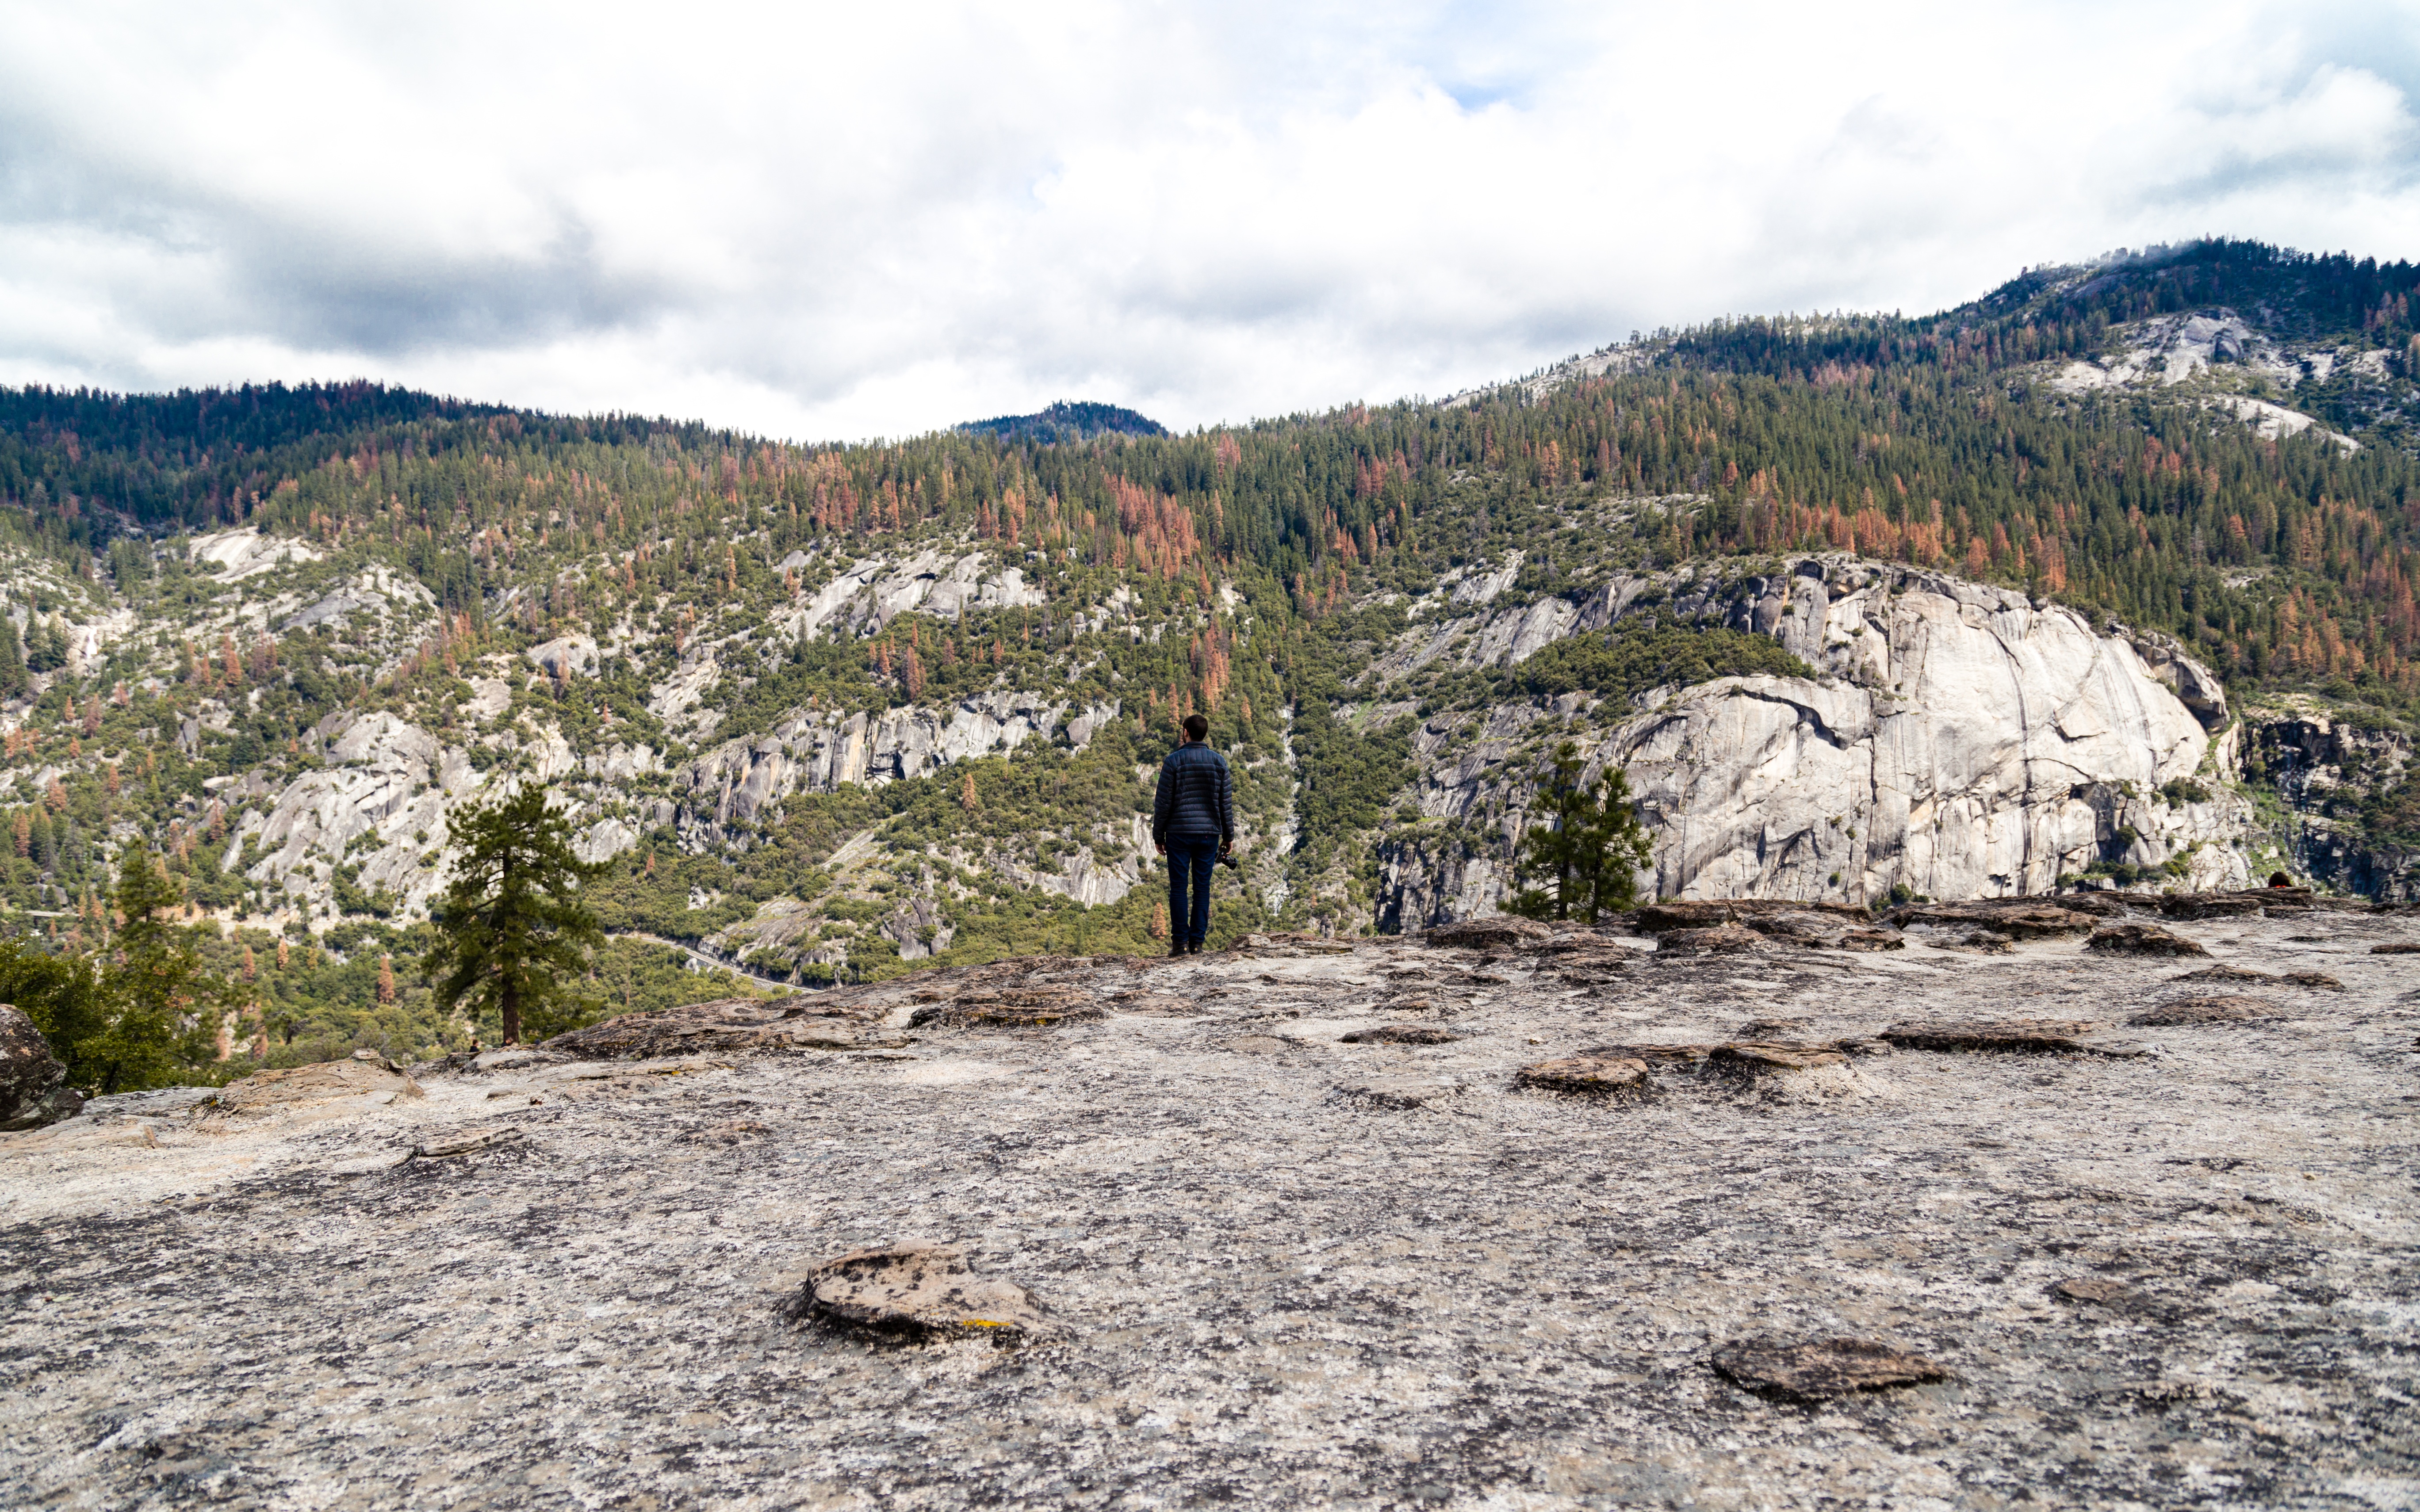
landscape, tree, rock, wilderness, walking, mountain, snow, trail, lake, valley, mountain range, ridge, geology, plateau, mountainous landforms